Caffeine (film)

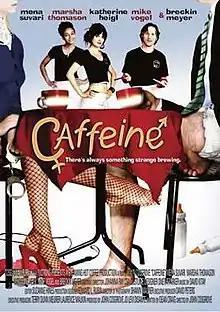
Promotional movie poster for the film

Caffeine is a 2006 American comedy film starring Marsha Thomason, Mena Suvari, Breckin Meyer, Katherine Heigl, Mike Vogel, and Mark Pellegrino. It revolves around relationships of the staff and patrons of the quirky "Black Cat Cafe" in London one day.